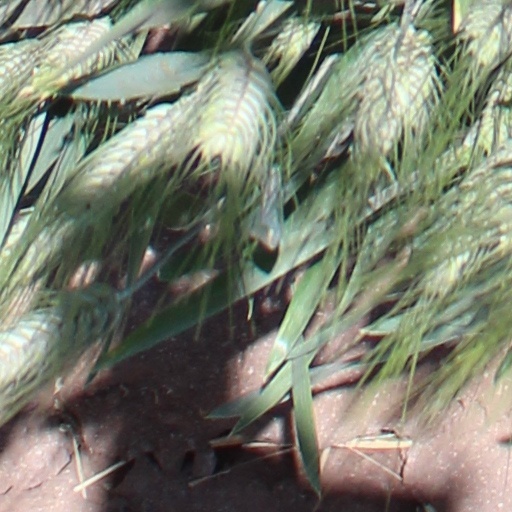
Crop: wheat